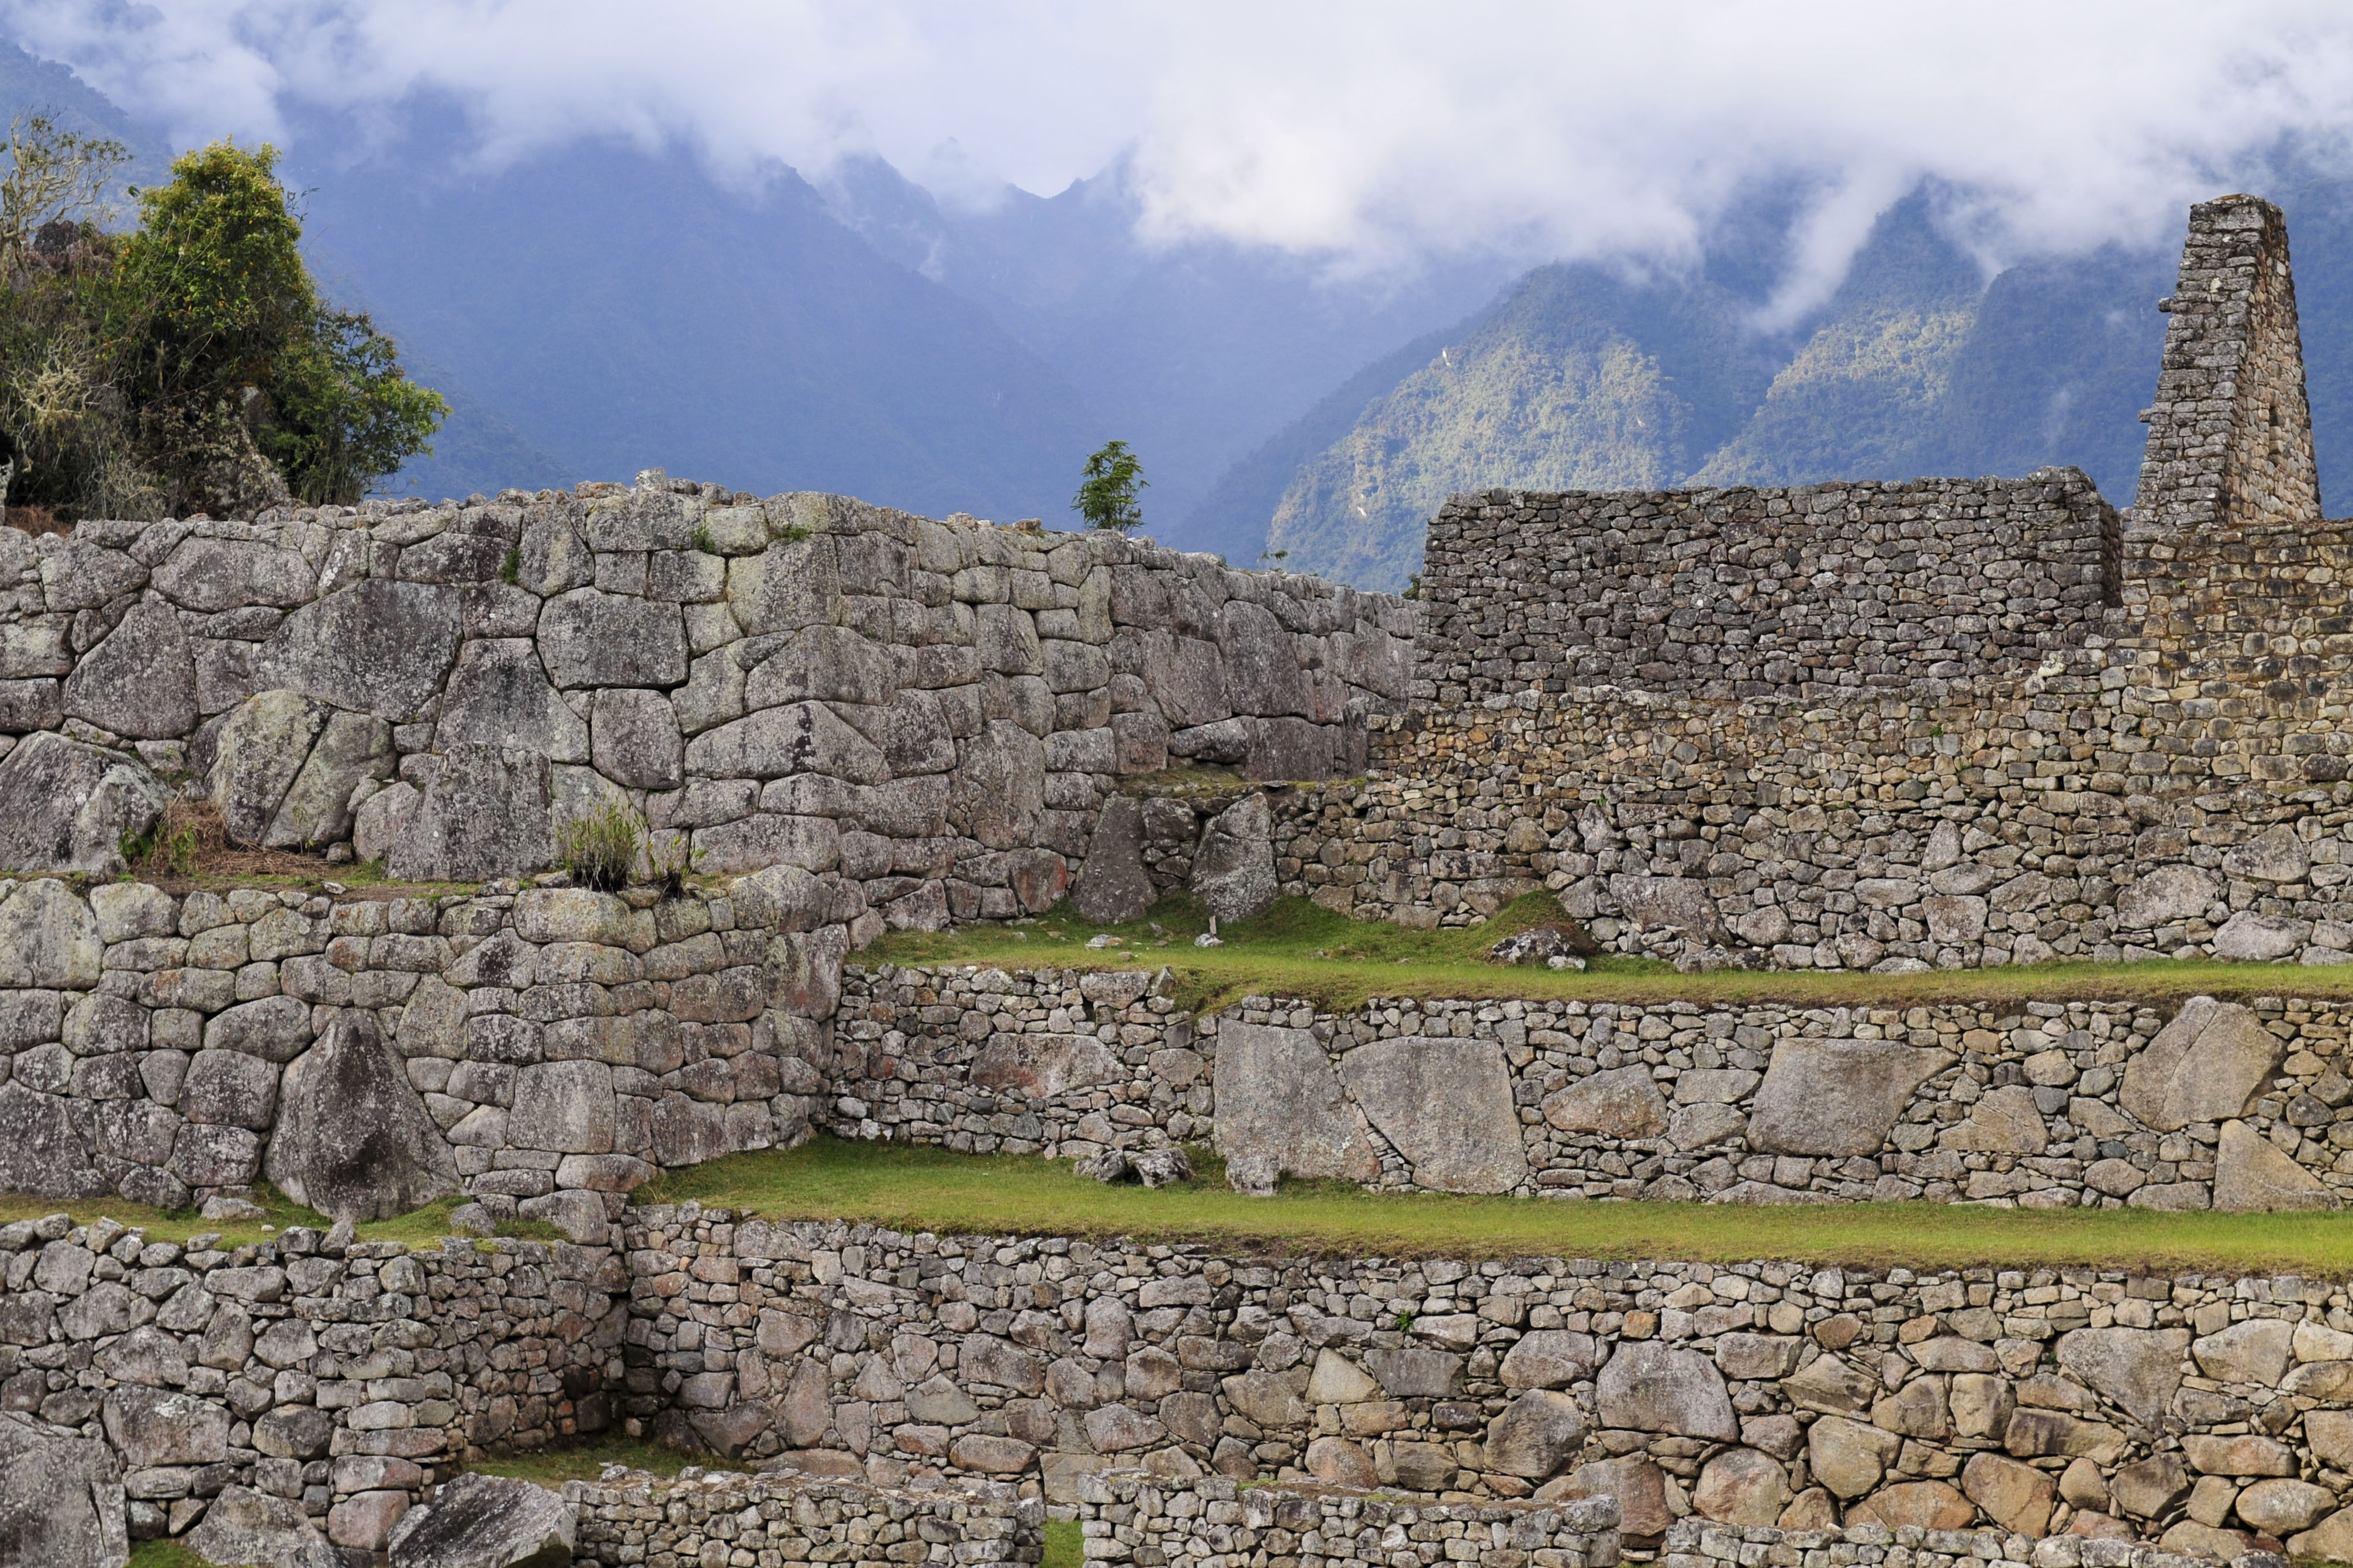
rock, mountain, wall, village, castle, nikon, fortification, terrain, peru, ruins, monastery, d300, archaeological site, historic site, ancient history